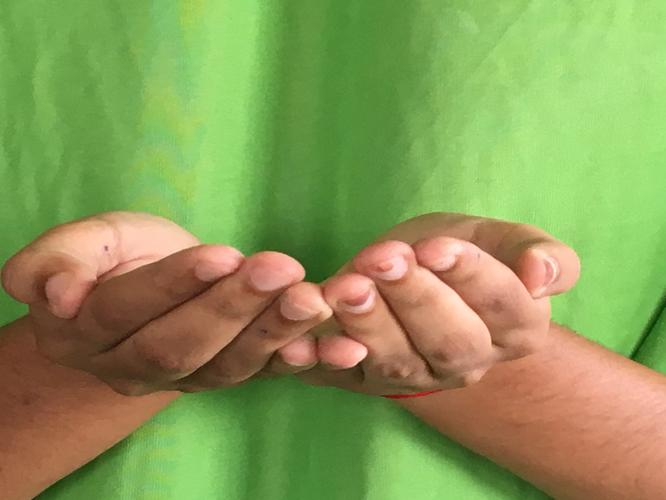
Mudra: Pushpaputa
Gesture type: double_hand